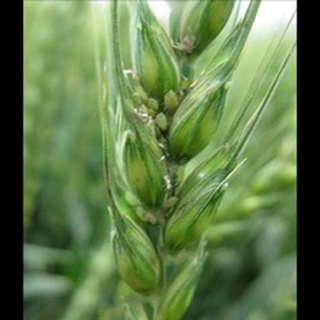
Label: wheat_aphid